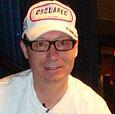
Age: 45